GameCube accessories

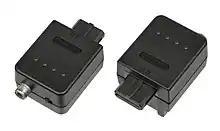
The RF adapter for the Nintendo 64 and the GameCube

The RF Switch/modulator is for older televisions predating composite audio/video ports. It is identical to and compatible with earlier Nintendo RF modulators. It has the Nintendo 64 RF modulator cased in GameCube packaging, and its RF switch is the same as the original Nintendo Entertainment System and Super NES.